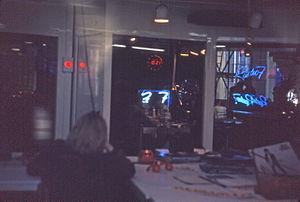
Radio 7, station de radio publique (Radio France) destinée aux jeunes en décembre 1980. Elle sera supprimée et remplacée par France Info en 1987.
Radio 7 était une station de radio thématique du groupe Radio France. Sa cible était un public dit « jeune ». Radio publique, elle a émis sur la région parisienne, du 2 juin 1980 au 20 février 1987. À sa fermeture, la plupart de ses moyens techniques, ainsi qu'une partie du budget qui lui était alloué furent transférés pour créer France Info. Sa descendante implicite dans le groupe Radio France est Mouv'.